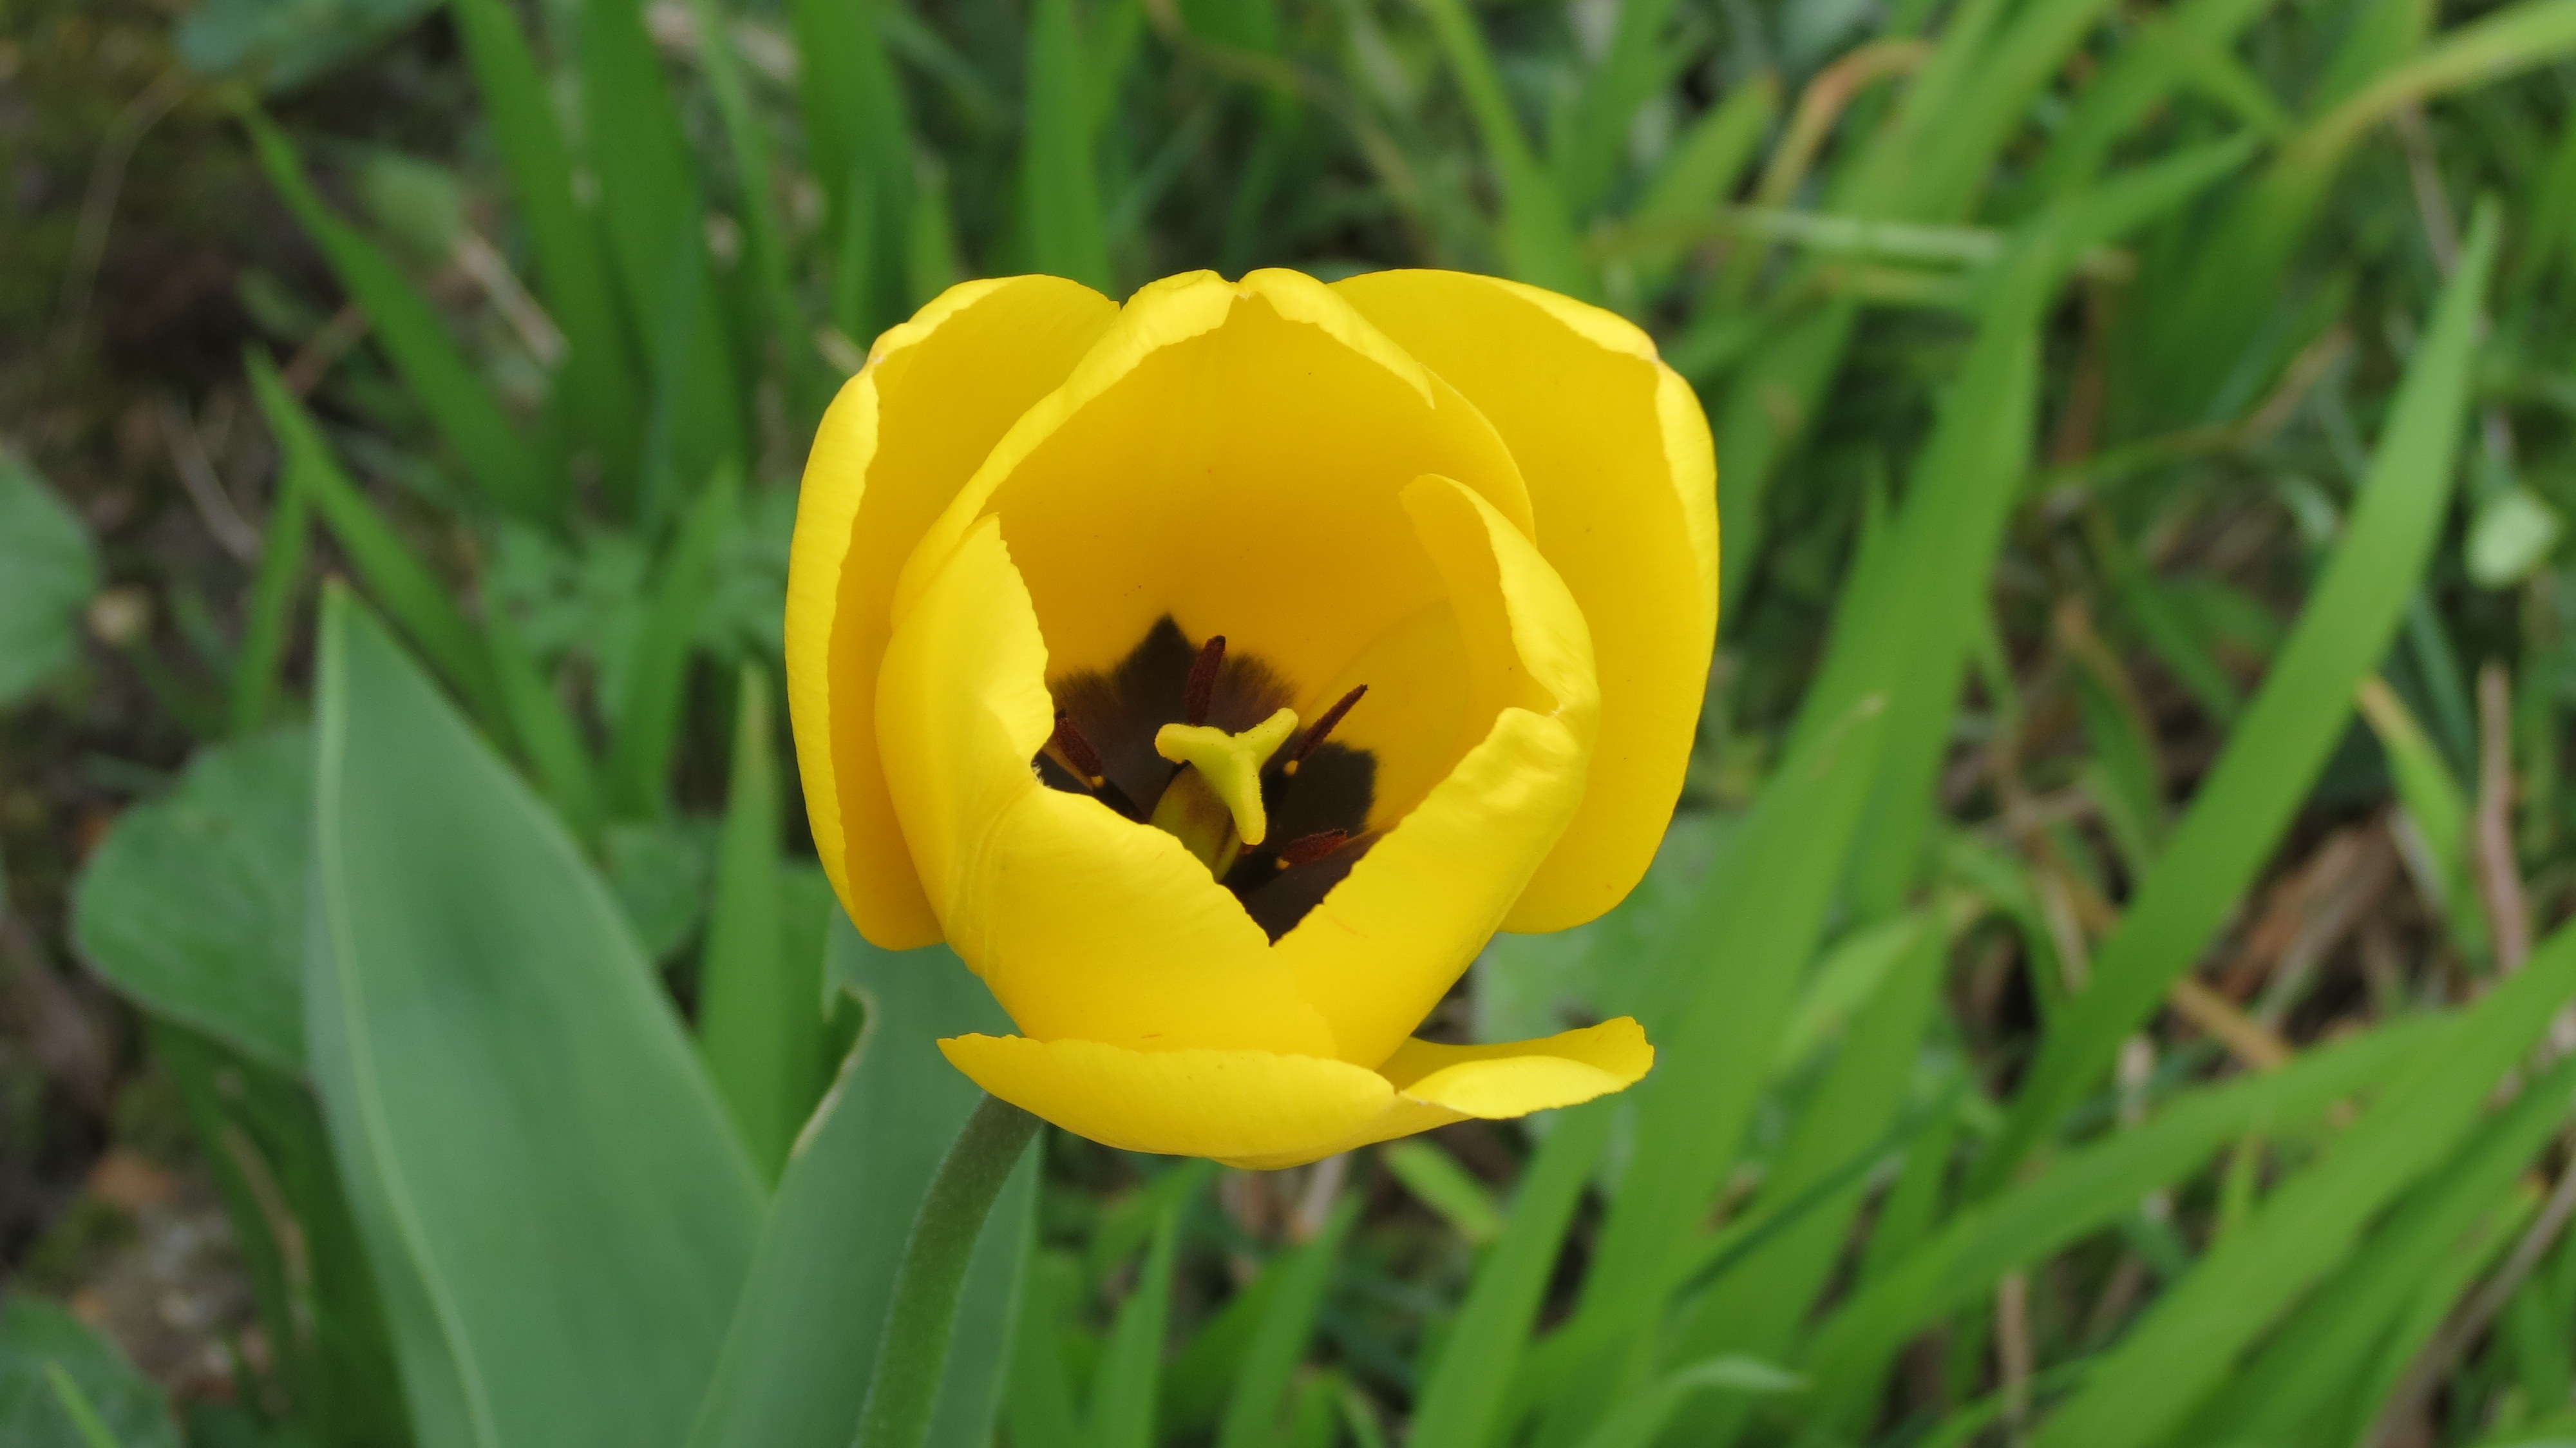
plant, meadow, flower, petal, summer, floral, tulip, green, botany, yellow, flora, day, yellow flowers, macro photography, flowering plant, plant stem, land plant